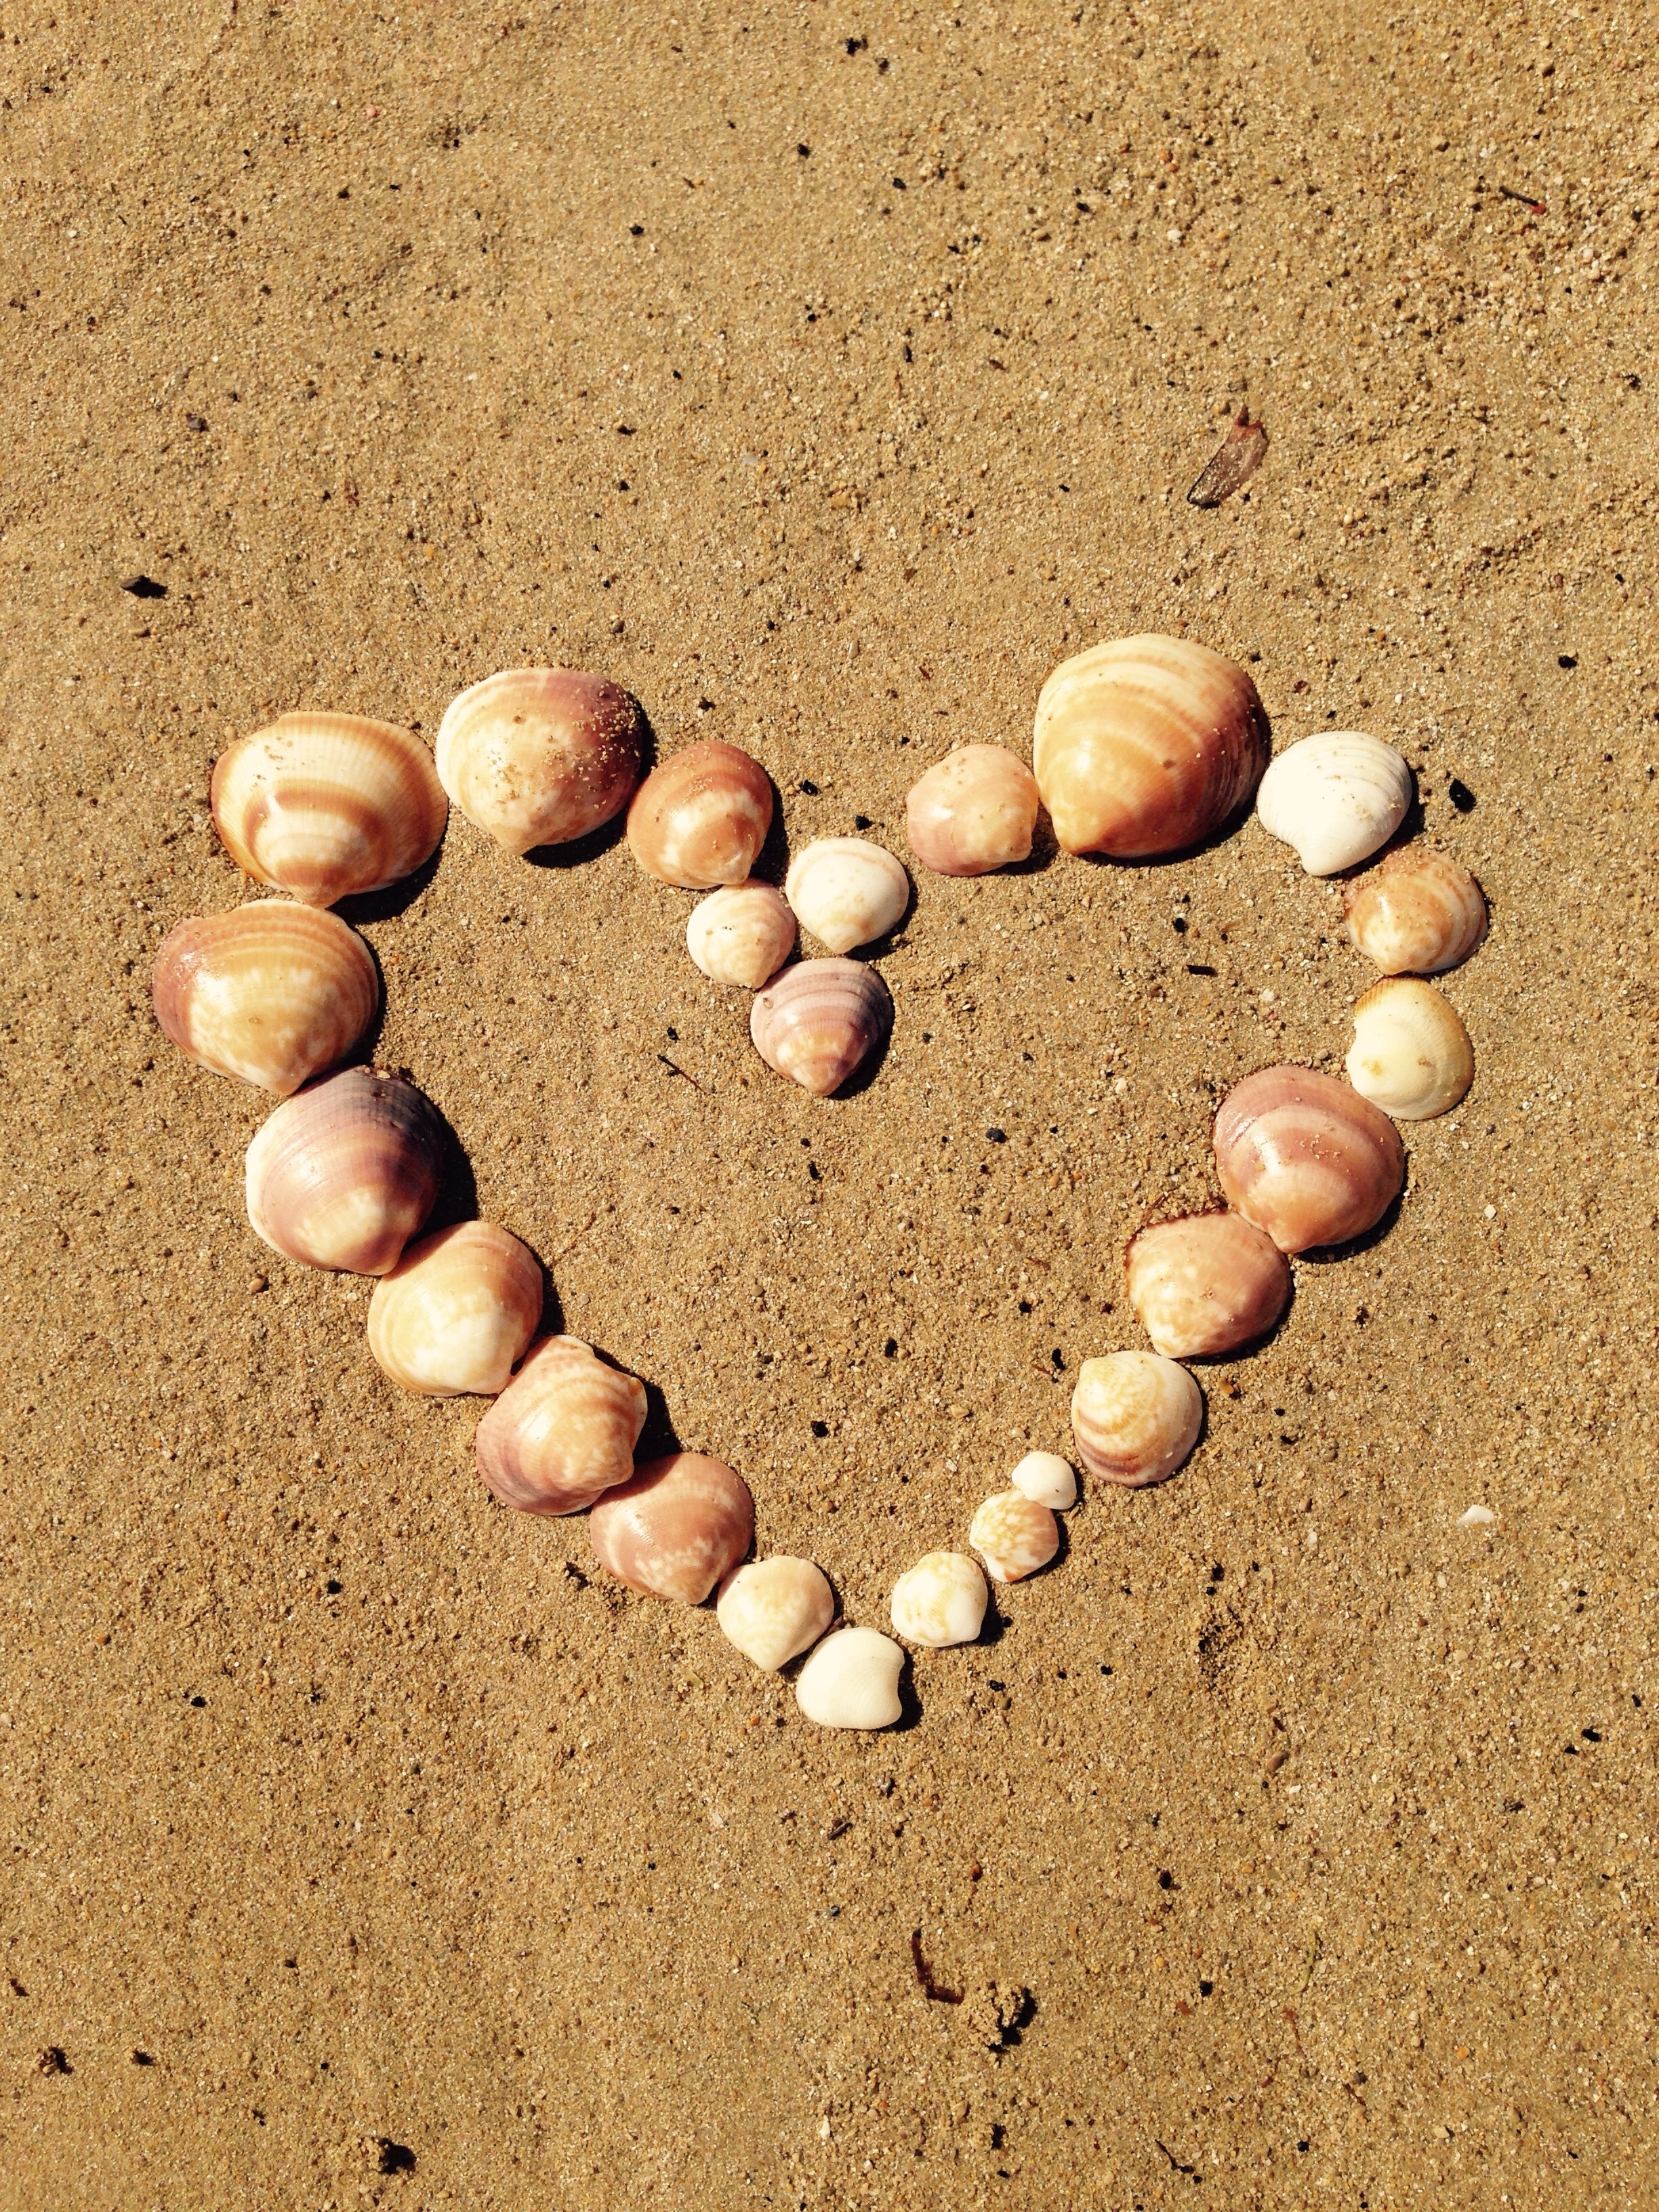
sea, sand, love, heart, pattern, food, produce, brown, yellow, bead, wedding, material, engagement, shell, seashell, jewellery, background, postcard, valentine's day, tinker, ibiza, request, fashion accessory